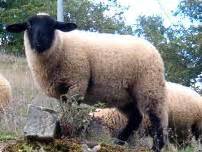
Label: sheep